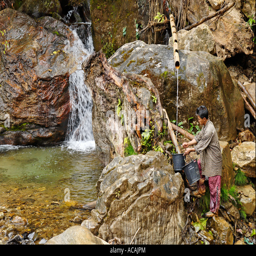
man gets water in a bucket